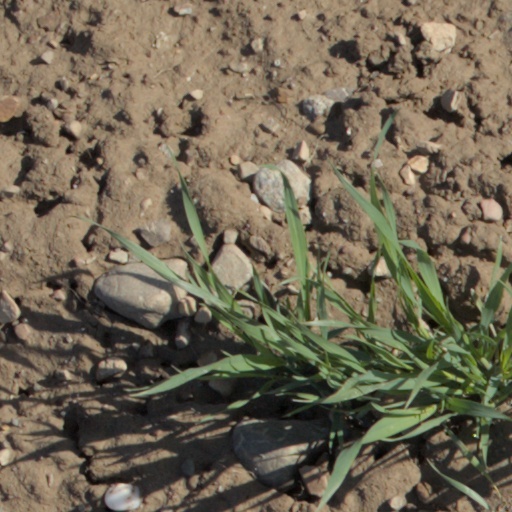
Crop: wheat